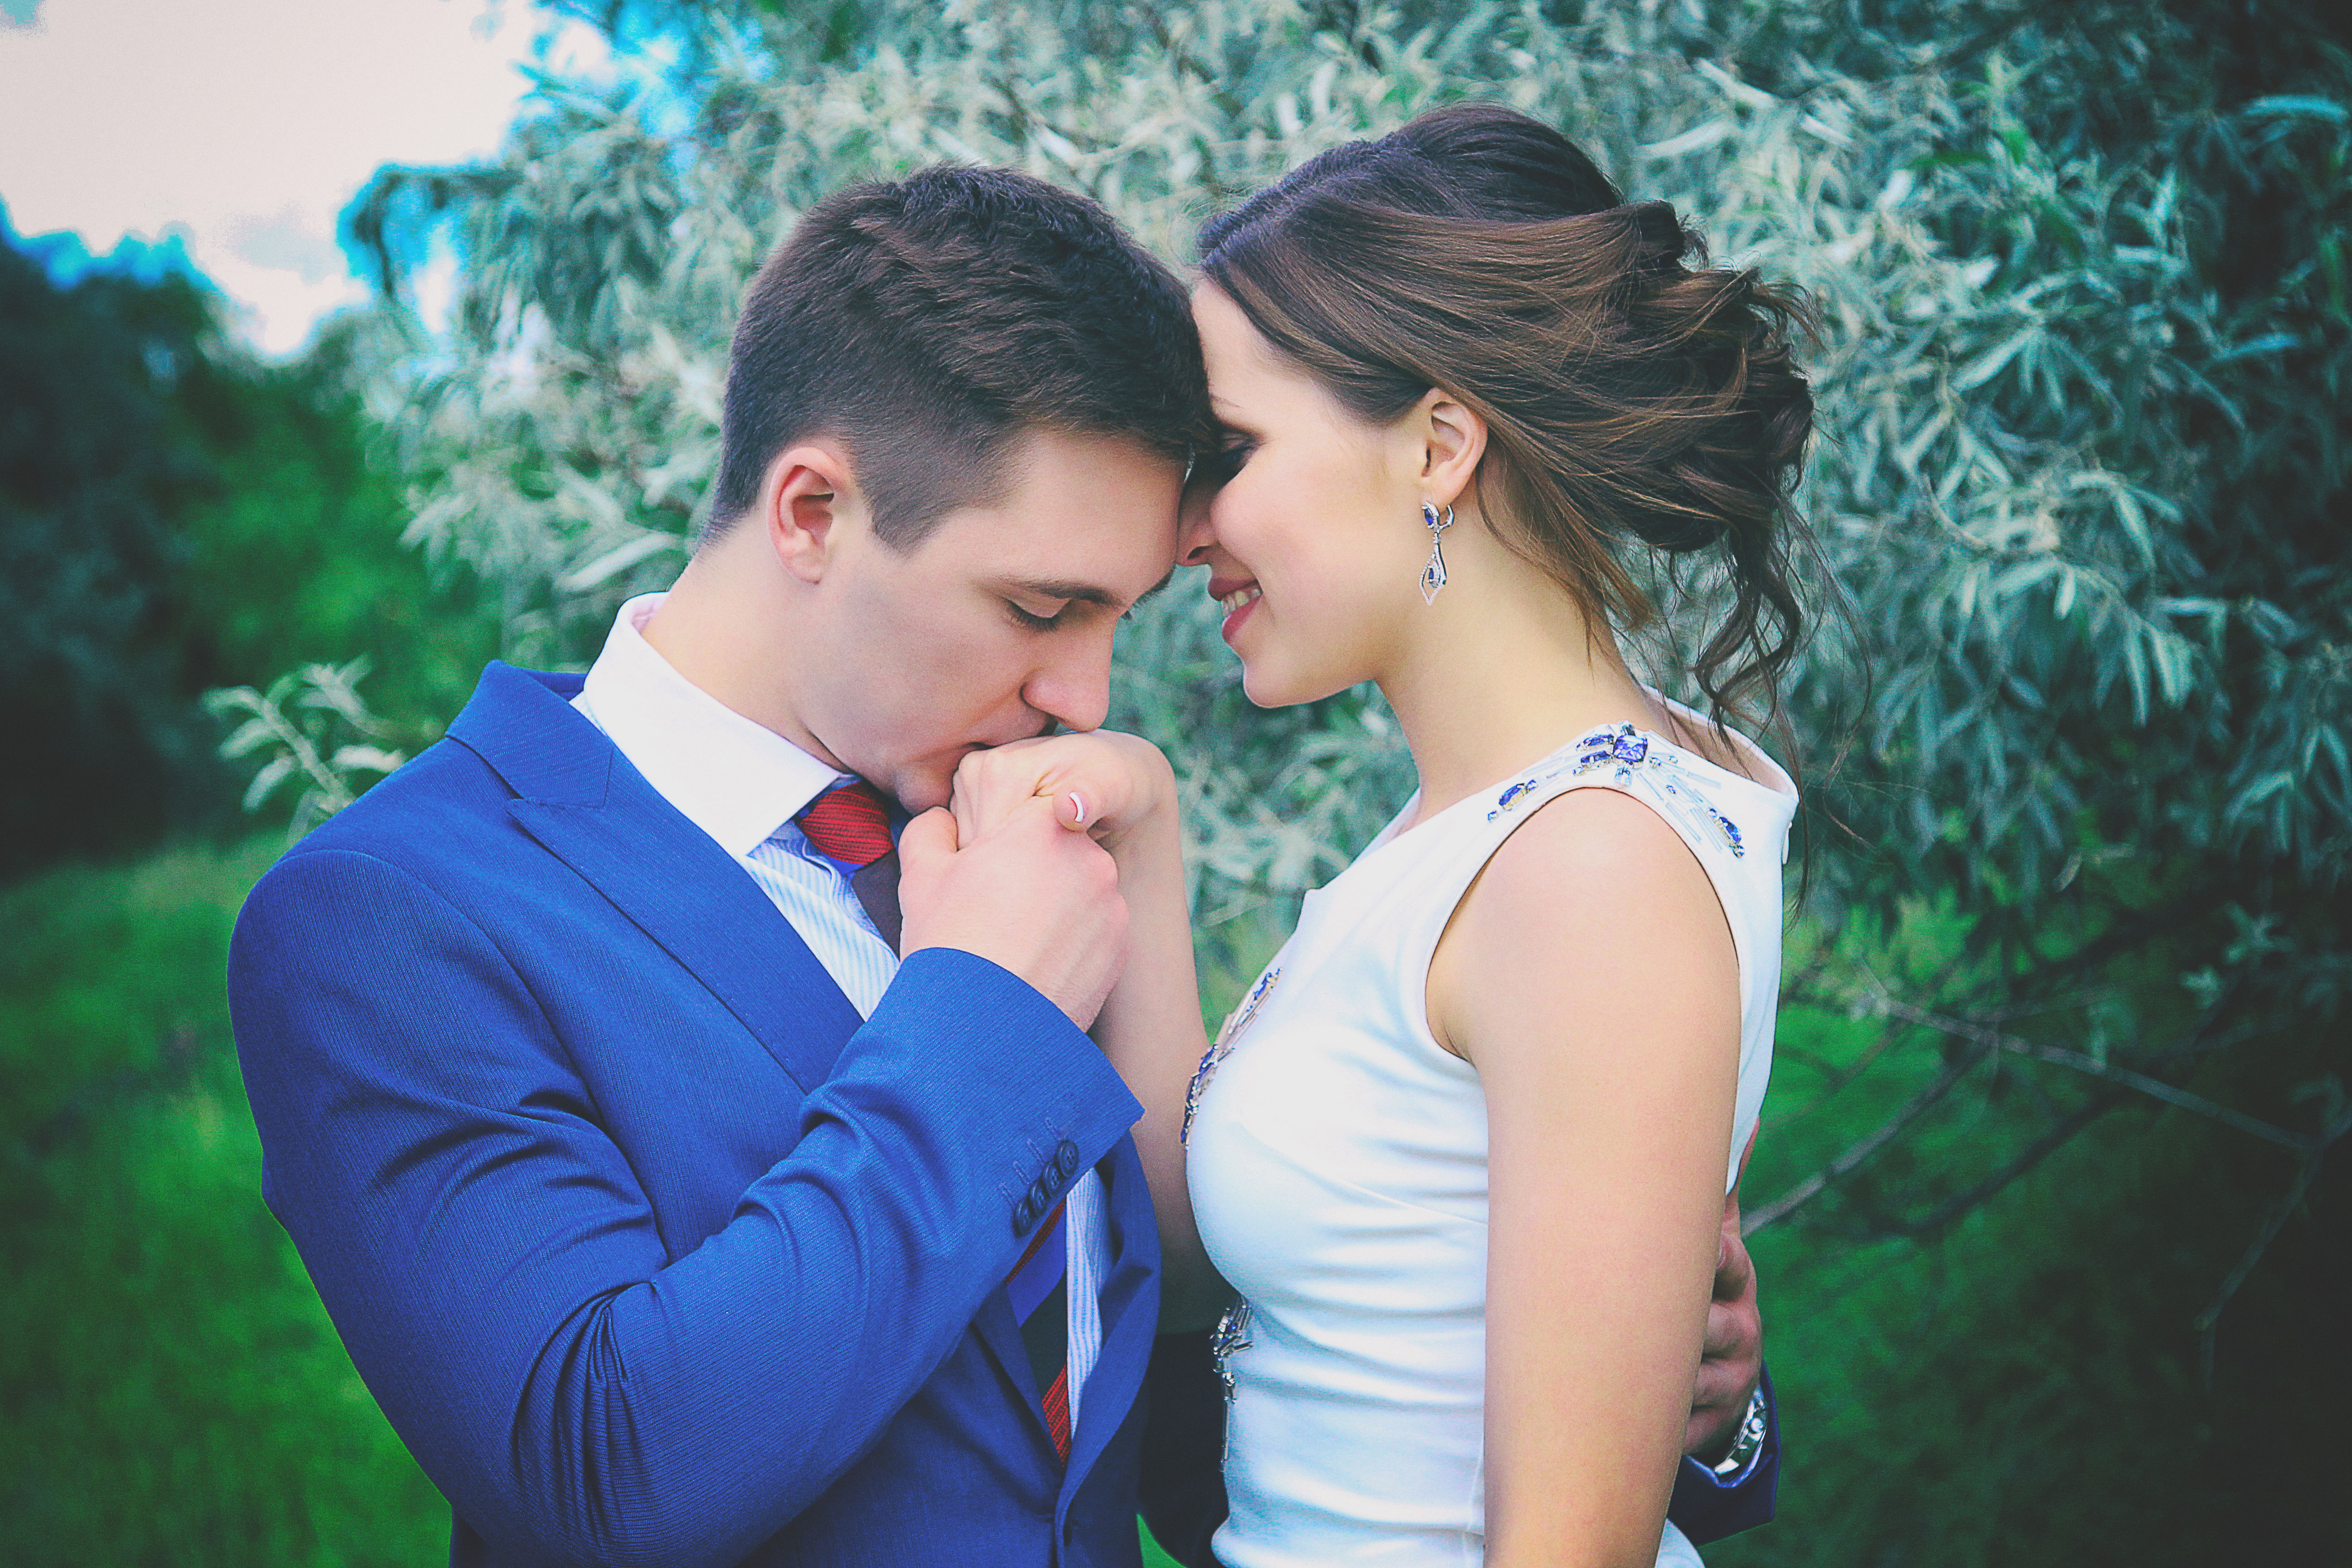
man, people, girl, woman, photography, summer, love, kiss, couple, romance, blue, partner, leisure, bride, groom, date, embrace, outdoors, ceremony, affection, hands, photograph, enjoyment, photoshoot, togetherness, adult, interaction, photo shoot, engaged, designer suit